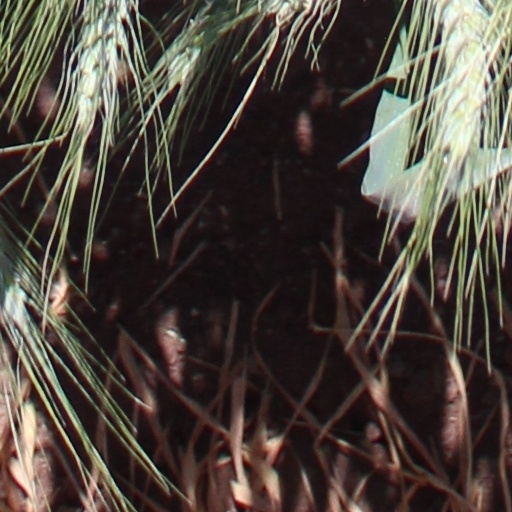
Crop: wheat